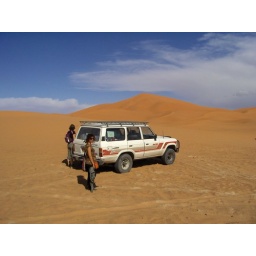
Our other car was under construction, so we made one day trip to the sand dune (walked to the top)